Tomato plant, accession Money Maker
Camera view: horizontal (90 deg, fisheye); turntable rotation: 0 degrees
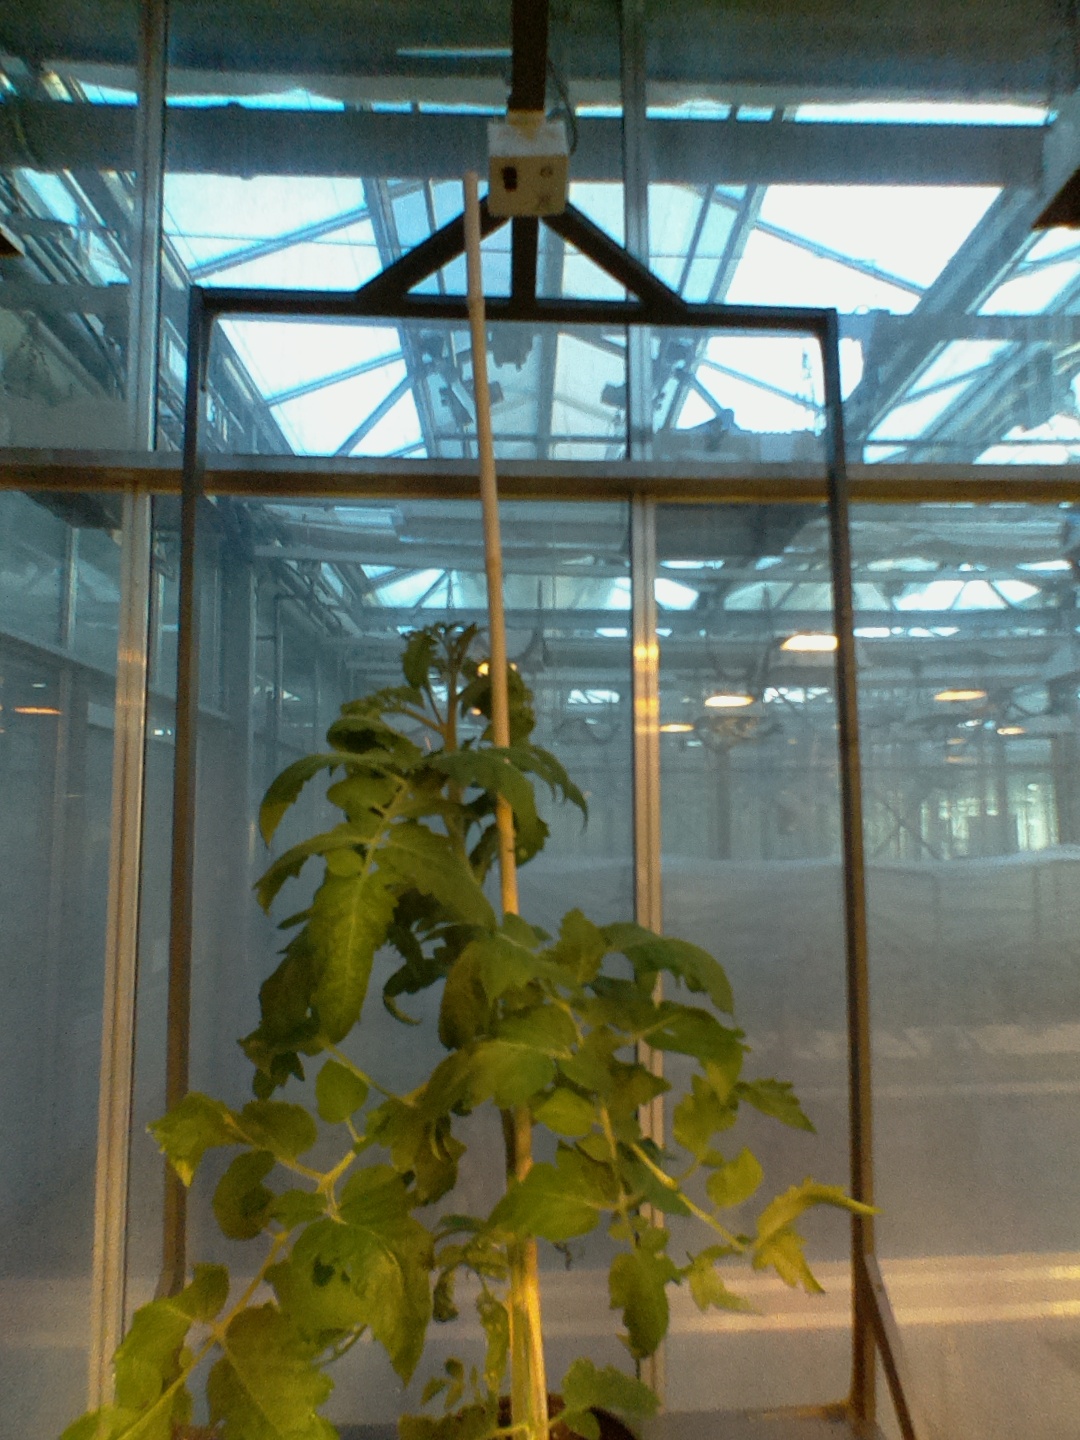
BBCH growth stage 63: 30%-40% of flowers open